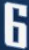
Number: 6